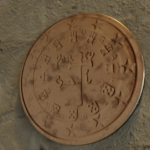
Coin value: 2cents
Country: pt
Edition: standard